Tokyo Metro Ginza Line

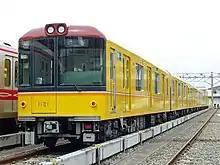
A Tokyo Metro 1000 series EMU in April 2013

Originally, the Ginza Line was proposed to open from Shimbashi to Asakusa all at once, but because of a recession following the Great Kanto Earthquake, it became difficult to raise funds for the line. The portion between and was completed on December 30, 1927, and publicized as "the first underground railway in the Orient". Upon its opening, the line was so popular that passengers often had to wait more than two hours to ride a train for a five-minute trip.